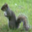
Label: squirrel